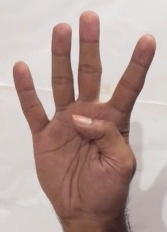
ASL sign: 4